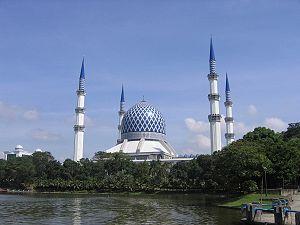
Shah Alam est une ville de Malaisie qui est, avec 584 000 habitants, la 8ᵉ ville du pays. Depuis 1978, elle est la capitale de l'État du Selangor, remplaçant dans cette fonction Kuala Lumpur qui fut détachée de cette province et érigée en territoire fédéral.